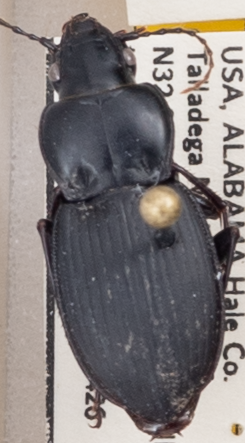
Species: Cyclotrachelus convivus
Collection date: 2022-04-26
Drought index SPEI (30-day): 0.688
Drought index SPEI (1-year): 1.13
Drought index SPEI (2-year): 1.45